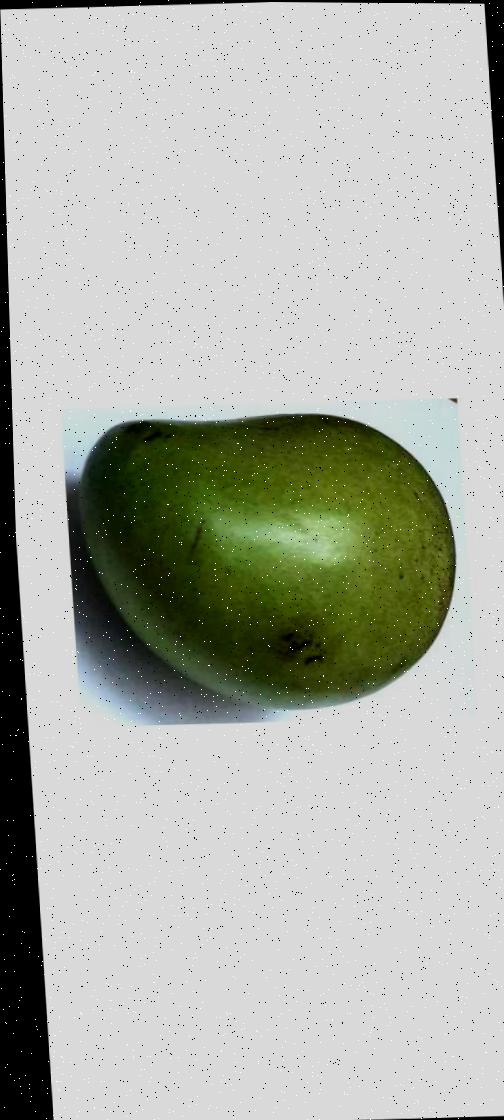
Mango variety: Rupali